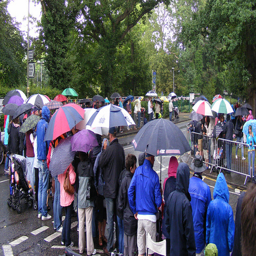
A long line of people standing in the rain beneath umbrellas.
People standing in the street, many holding umbrellas.
A group of people standing around holding umbrellas.
several people waiting at a race holding umbrellas
A group of people line the streets holding umbrellas.